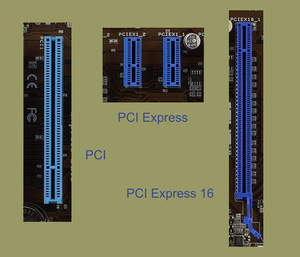
Le PCI Express, abrégé PCI-E ou PCIe est un standard développé par Intel et introduit en 2004. Il spécifie un bus local série et un connecteur qui sert à connecter des cartes d’extension sur la carte mère d’un ordinateur. Il est destiné à remplacer tous les connecteurs d’extension d’un PC, dont le PCI et l’AGP.